Alfred Hitchcock

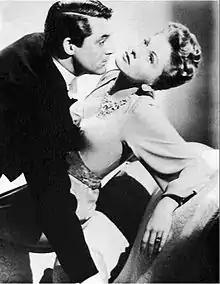
Cary Grant and Joan Fontaine in a publicity shot for "Suspicion" (1941)

In 1933, Hitchcock signed a multi-film contract with Gaumont-British, once again working for Michael Balcon. His first film for the company, "The Man Who Knew Too Much" (1934), was a success; his second, "The 39 Steps" (1935), was acclaimed in the UK, and gained him recognition in the US. It also established the quintessential English "Hitchcock blonde" (Madeleine Carroll) as the template for his succession of ice-cold, elegant leading ladies. Screenwriter Robert Towne remarked: "It's not much of an exaggeration to say that all contemporary escapist entertainment begins with "The 39 Steps"". John Buchan, author of "The Thirty-Nine Steps" on which the film is loosely based, met with Hitchcock on set, and attended the high-profile premiere at the New Gallery Cinema in London. Upon viewing the film, the author said it had improved on the book. This film was one of the first to introduce the "MacGuffin" plot device, a term coined by the English screenwriter and Hitchcock collaborator Angus MacPhail. The MacGuffin is an item or goal the protagonist is pursuing, one that otherwise has no narrative value; in "The 39 Steps", the MacGuffin is a stolen set of design plans.